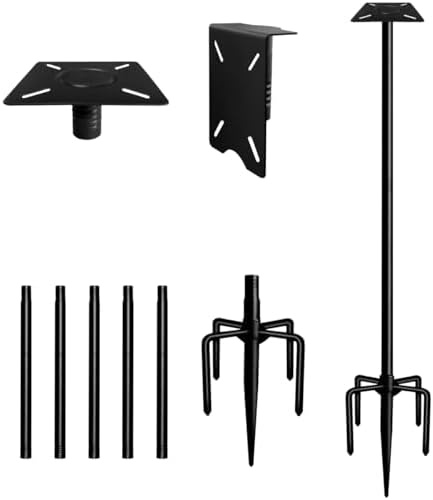
90 Inch Smart Bird Feeder Pole with 5-Prong Base, Adjustable Bird House Pole Mount Kit for Outdoors, Heavy Duty Bird Feeder Stand for Wild Birds Watching, Black
Innovative Hollow Design: This bird house pole for outdoors’ mounting hardware is included. Hollow 4” × 4” mounted plate is convenient for screw positioning so that it is perfect for many birdfeeder brands. Tip: lf your smart birdhouse never matches the mounting holes of the plate, try bridging the two with a wooden board. Strong Grip & Stability: 15-inch extended 5-forked base offers overwhelming support, making this bird feeding pole stay in the soil securely and firmly without waggling. This hummingbird feeders post will be hard to bend, break or fracture so long as its load did not be exceeded. (Total height: 7.5 feet, maximum load capacity: 35 lbs.) Flexible Height Adjustment: This birdhouse pole is rust-proof, wear-proof and weather fastness because of its high-quality heavy-duty steel with black lacquer spraying. It could be adjusted to your customized height depending on our unique extenders design. This bluebird house pole is flexible no matter how heavy you would like to mount or how many extension pipes you use. Easy Installation & Optional: Includes mounting parts and clear instructions. 2 different styles plates allow the birdhouse mounting on top or on the side of the plate. This birdhouse pole stand can be widely used in backyard, courtyard, garden, patio, lawn, flower bed, weather station or any other outdoor areas and bring you closer to the feathery friends due to its build to last quality. Desirable & Ideal Choice: This birdhouse pole mount kit would be a superior and graceful tool in your outside areas, or a special, decent festival present for wild bird watchers and nature lovers. If you have any question about quality or instructions during use, please let us know.
Brand: Ansionsol
Category: Home & Garden > Decor > Bird & Wildlife Feeder Accessories > Feeder Poles